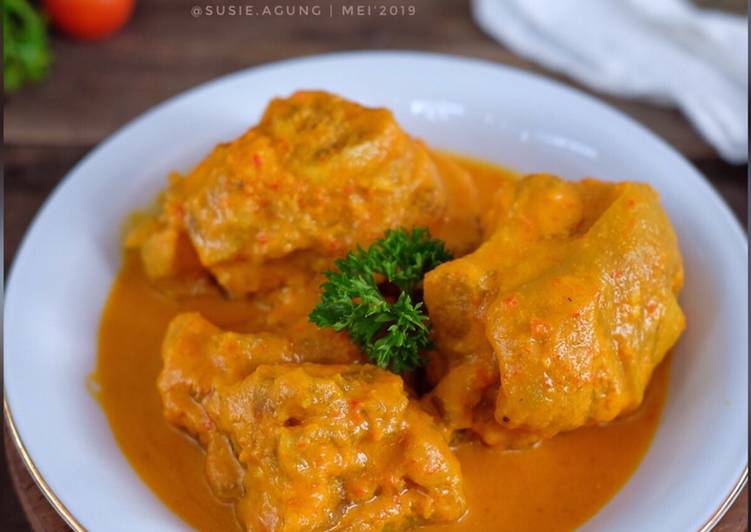
Label: gulai_tunjang